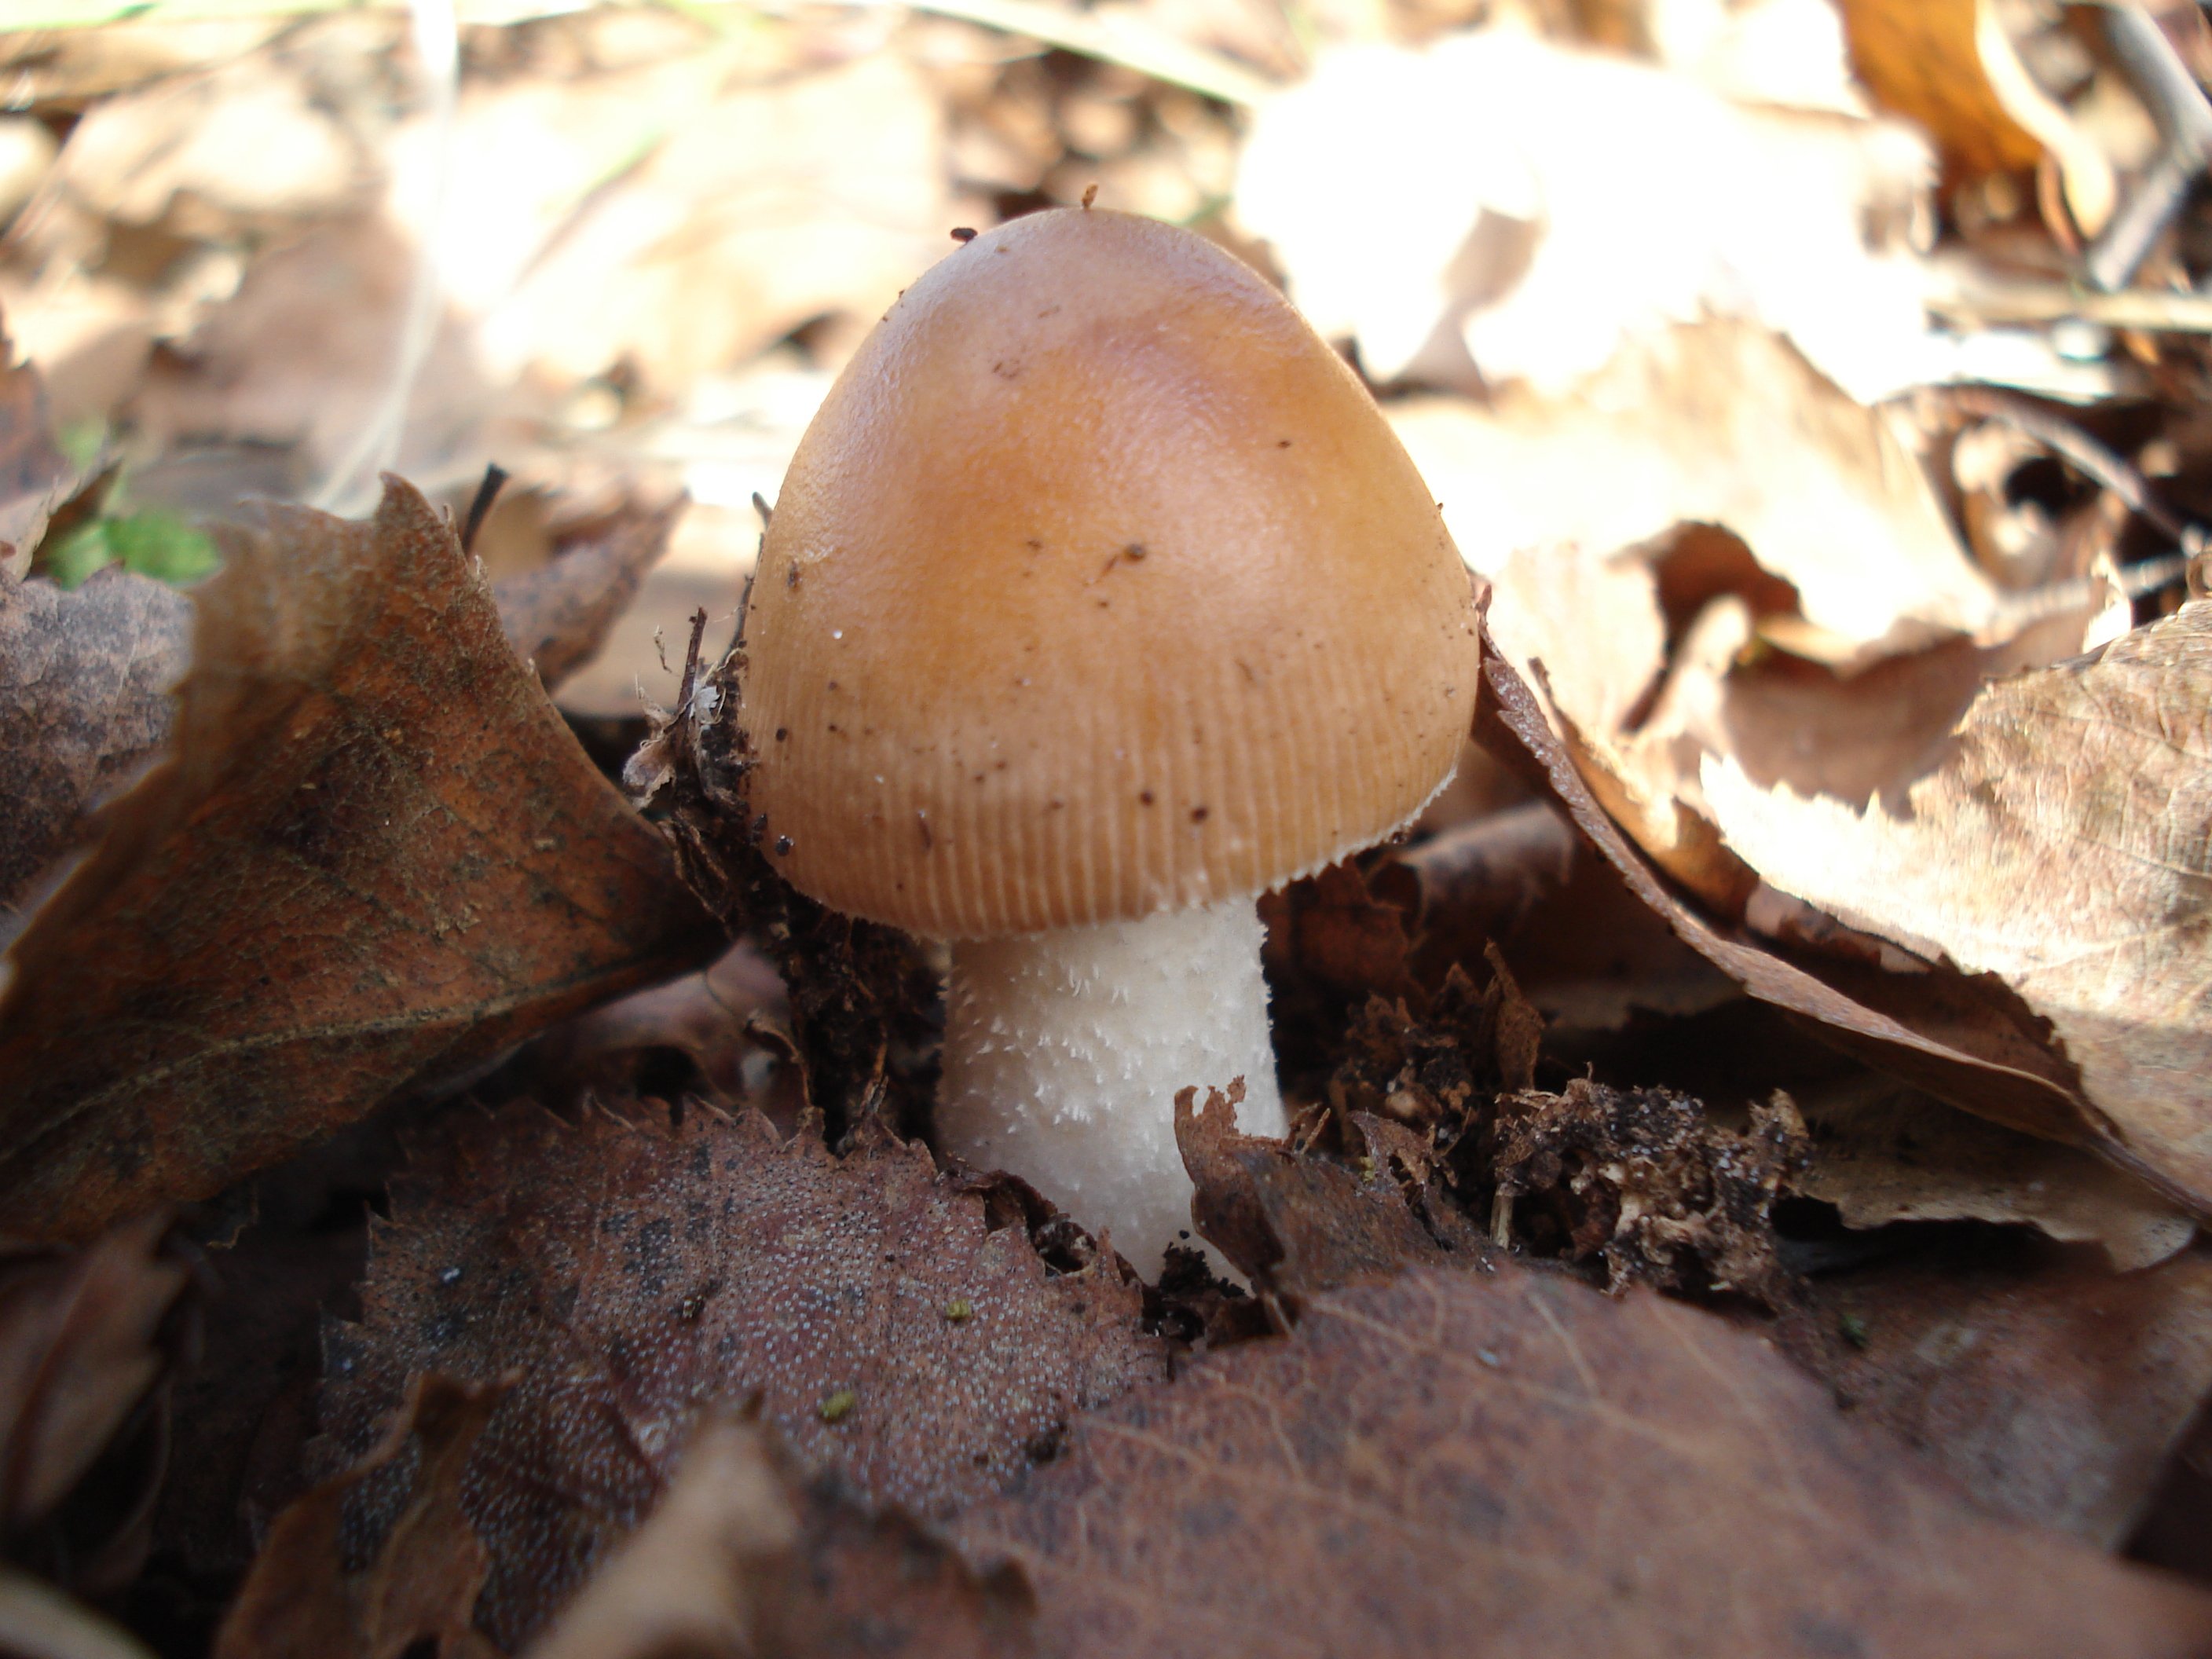
nature, forest, autumn, mushroom, fauna, close up, fungus, bolete, auriculariales, agaricus, macro photography, matsutake, oyster mushroom, edible mushroom, shiitake, medicinal mushroom, agaricomycetes, agaricaceae, champignon mushroom, penny bun, pleurotus eryngii, auriculariaceae